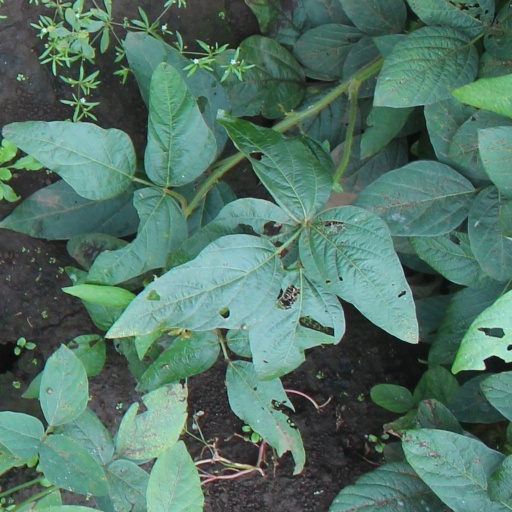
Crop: soybean